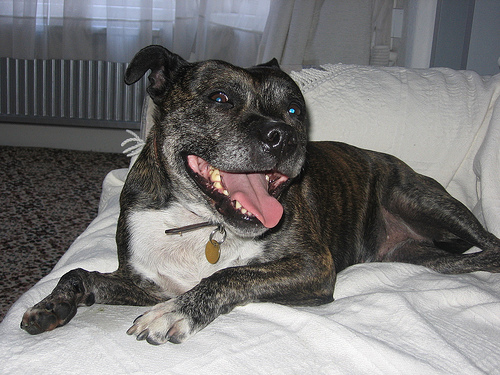
Animal: dog
Breed: staffordshire_bull_terrier